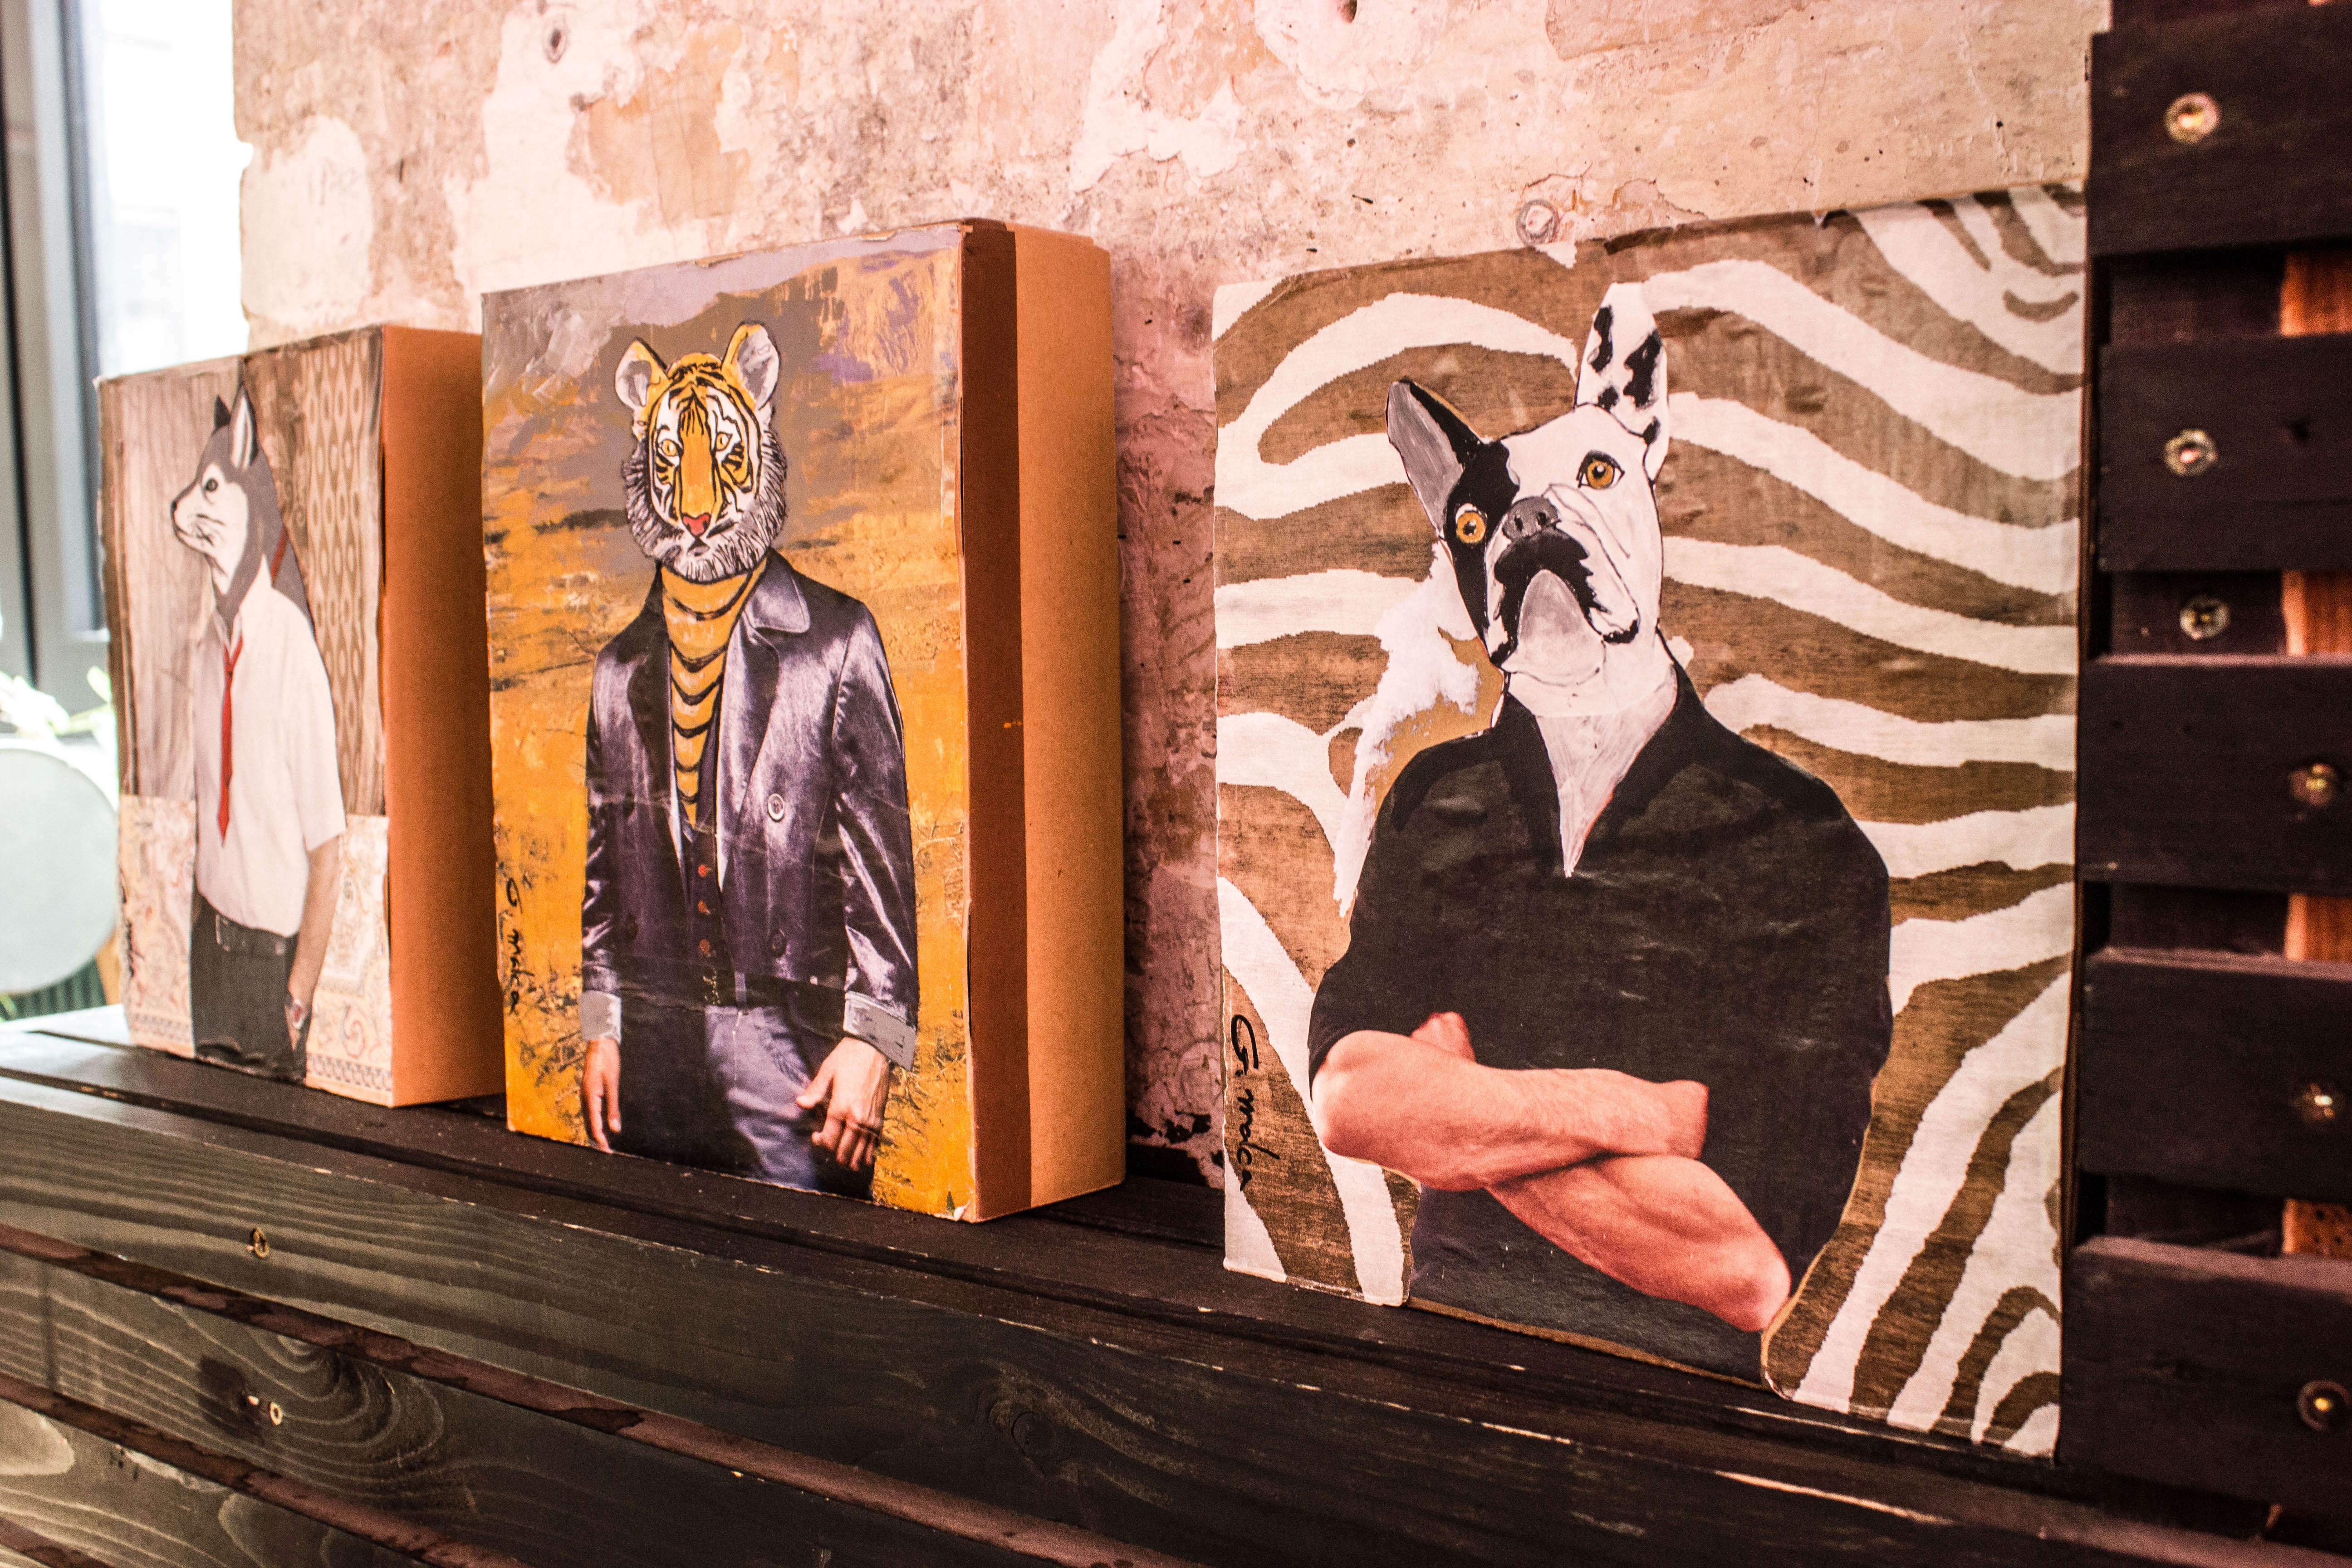
decoration, paint, painting, face, art, picture, mural, style, image, images, modern art, display window, artist pictures